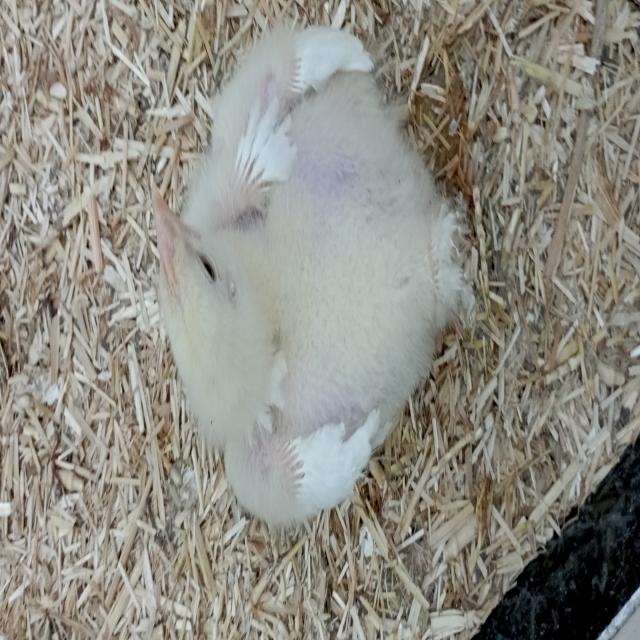
Weight: 552 g